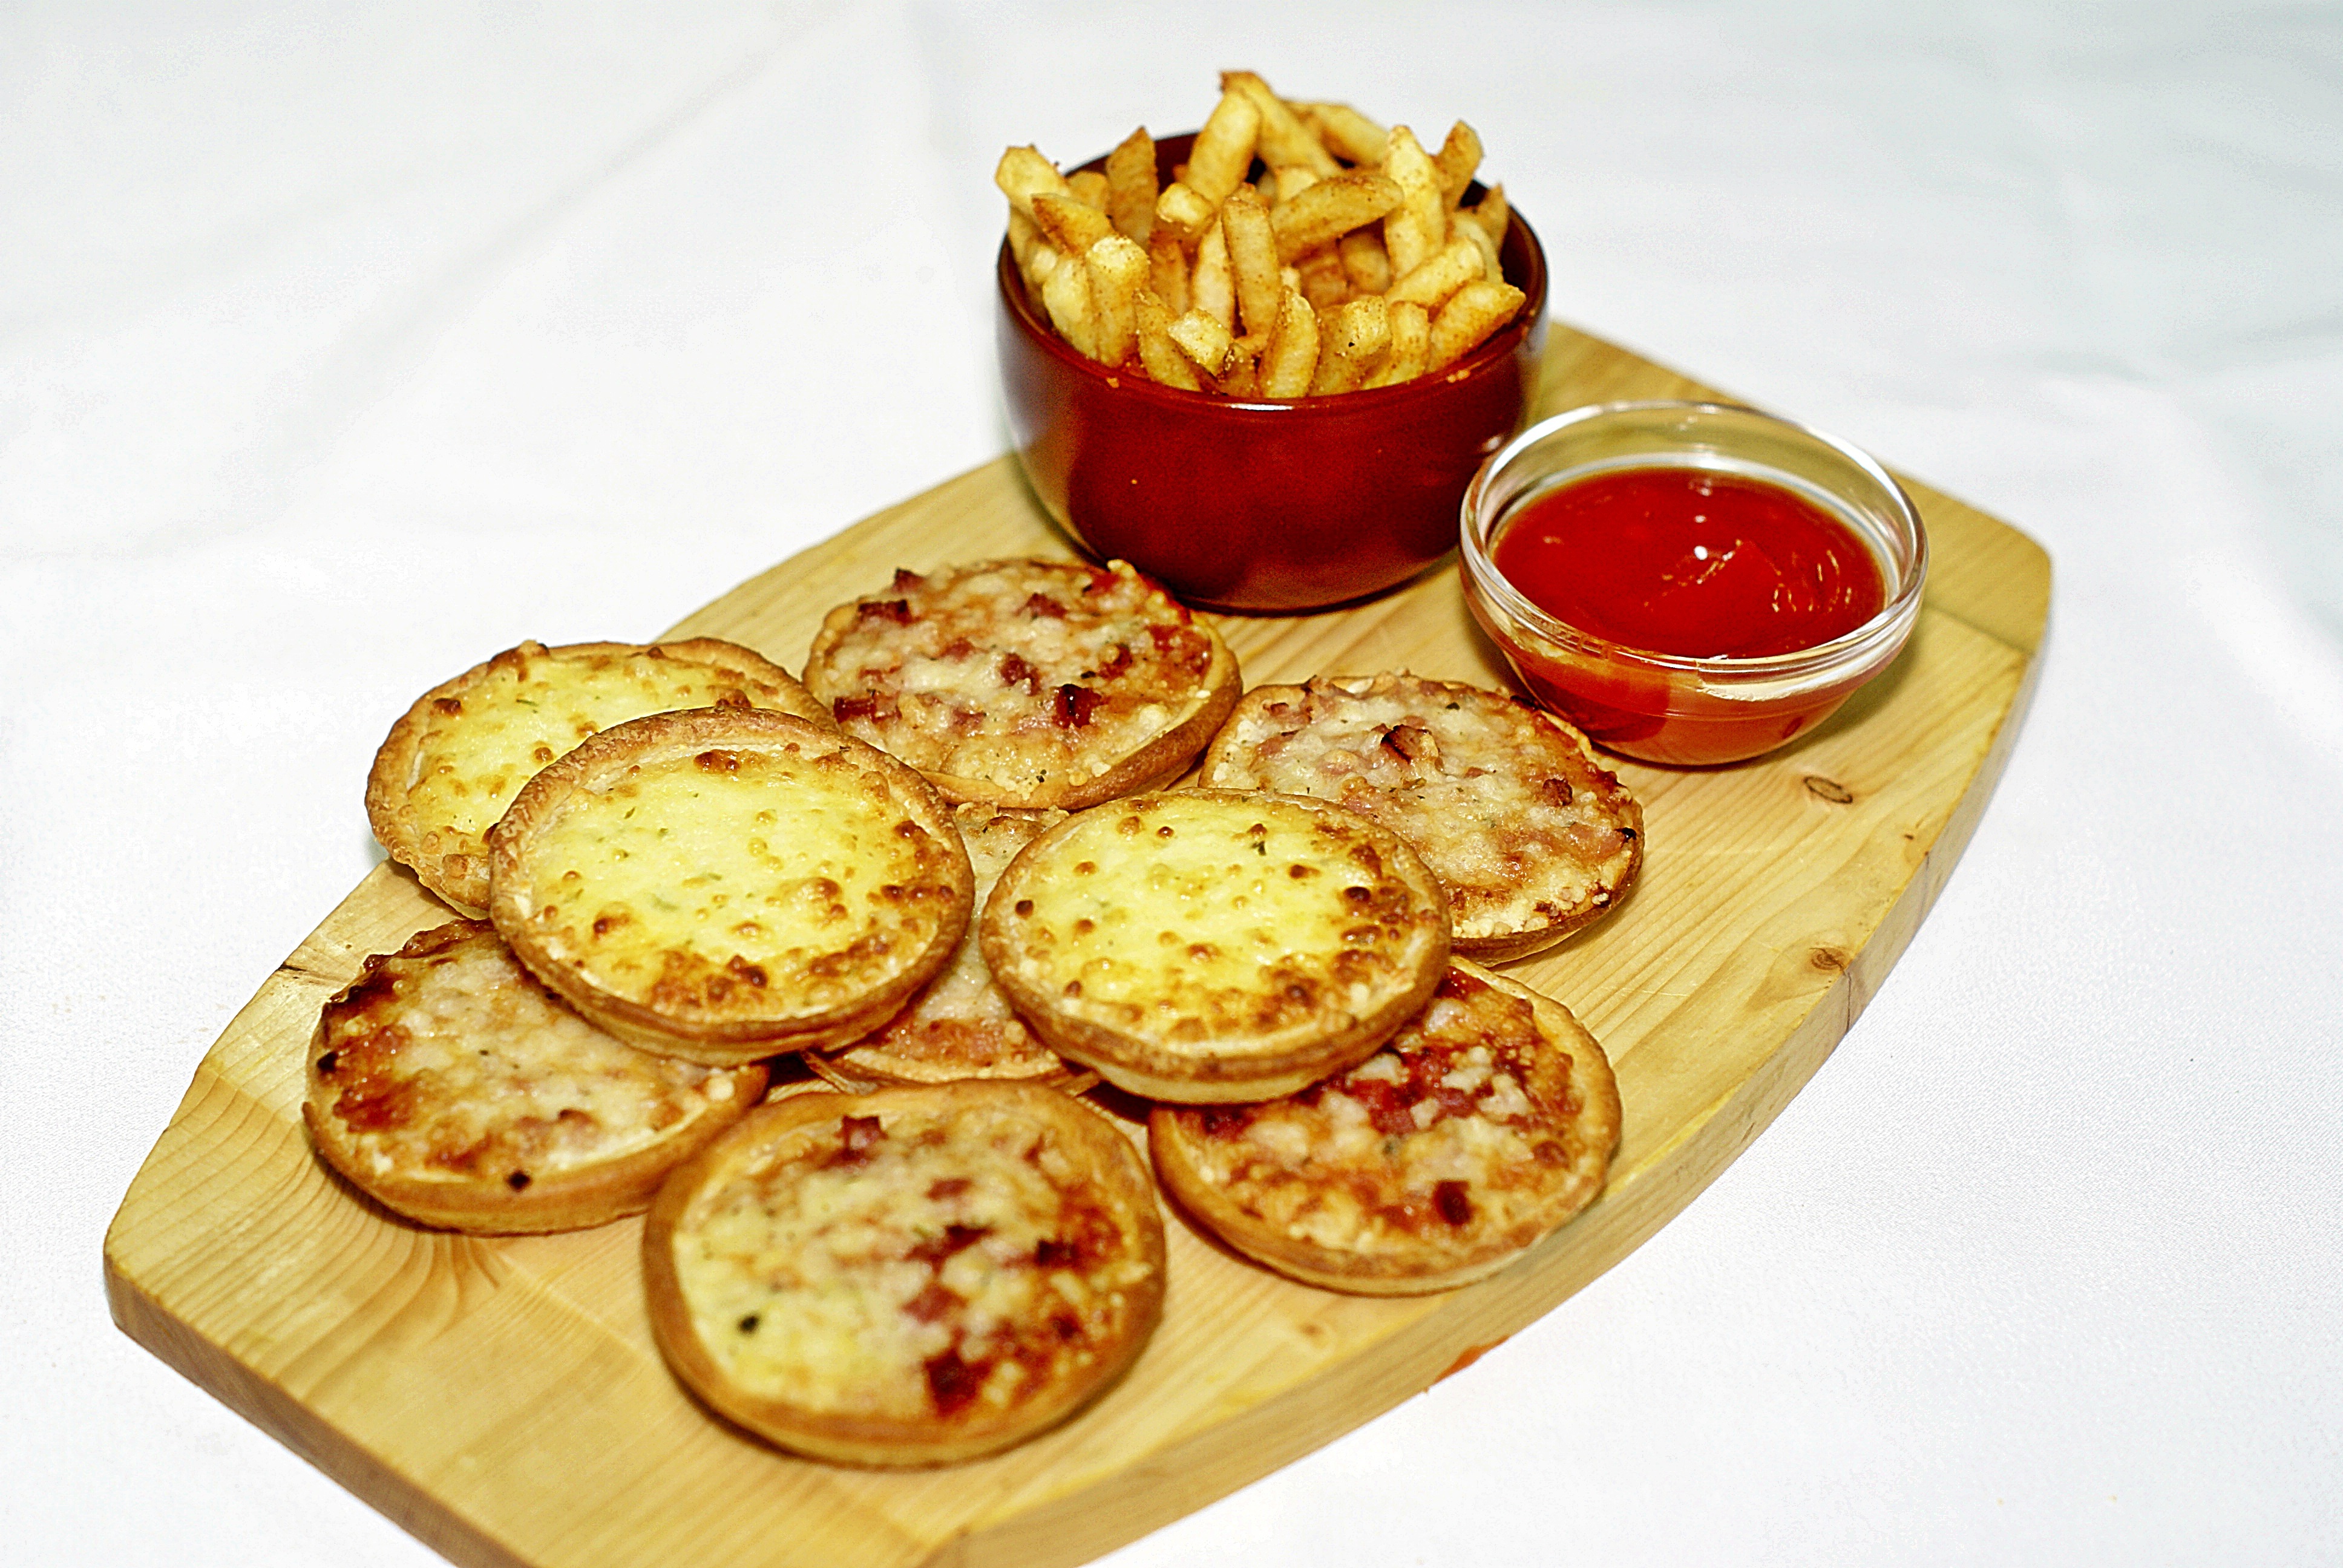
dish, meal, food, produce, breakfast, baking, dessert, lunch, cuisine, sauce, fries, potatoes, chips, baked goods, appetizer, french fries, potato chips, chili sauce, snack food